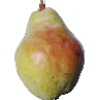
Label: Pear Williams 1